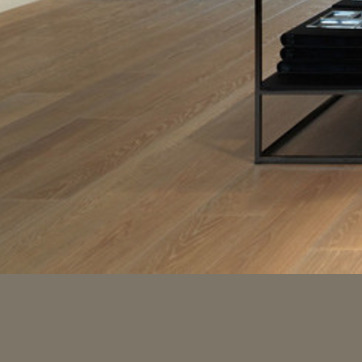
Material: wood